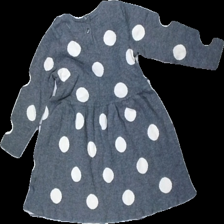
View: back
Type: Dress
Category: Children
Brand: H&M
Colors: White, Grey
Material: 100% cotton
Pattern: Dots
Cut: Regular, C-collar
Size: 92
Season: All
Price range: <50
Recommended usage: Reuse